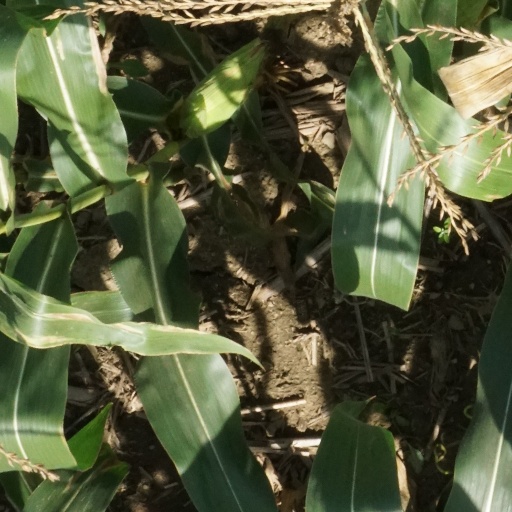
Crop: maize; corn